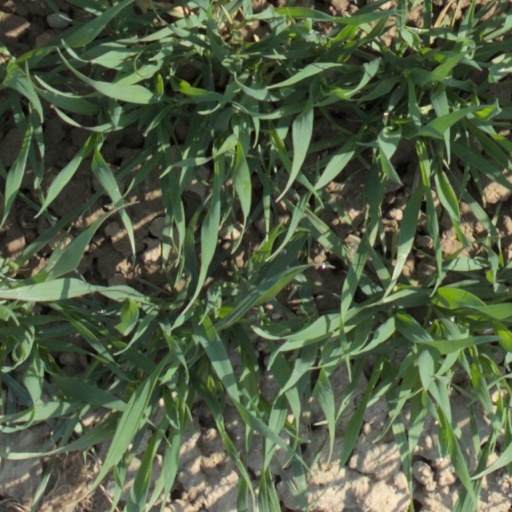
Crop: wheat